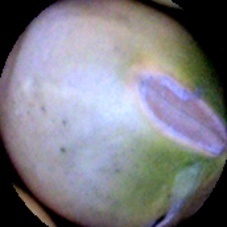
Label: Immature